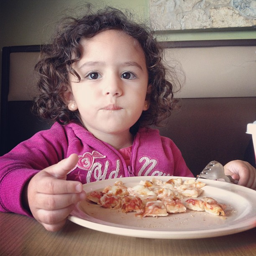
a little kid is sitting in front of some food
A little girl looks over a plate of pizza that has been cut into bite sized portions.
A girl is eating a plate of food while staring at a camera.
A little girl wearing a pink packet eating off a plate.
A little girl is eating a pizza that was cut up.